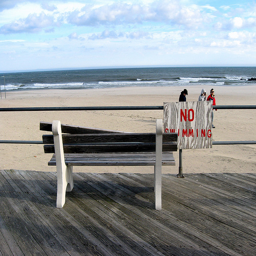
A dilapidated bench on a board walking overlooking the beach.
View of a beach boardwalk and bench with people walking on the sand and a sign saying no swimming.
Broken bench on the boardwalk next to a beach.
A group of people walk along a beach where a bench and a sign reading "No Swimming" can be seen.
A no swimming sign is posted at a beach near a bench.